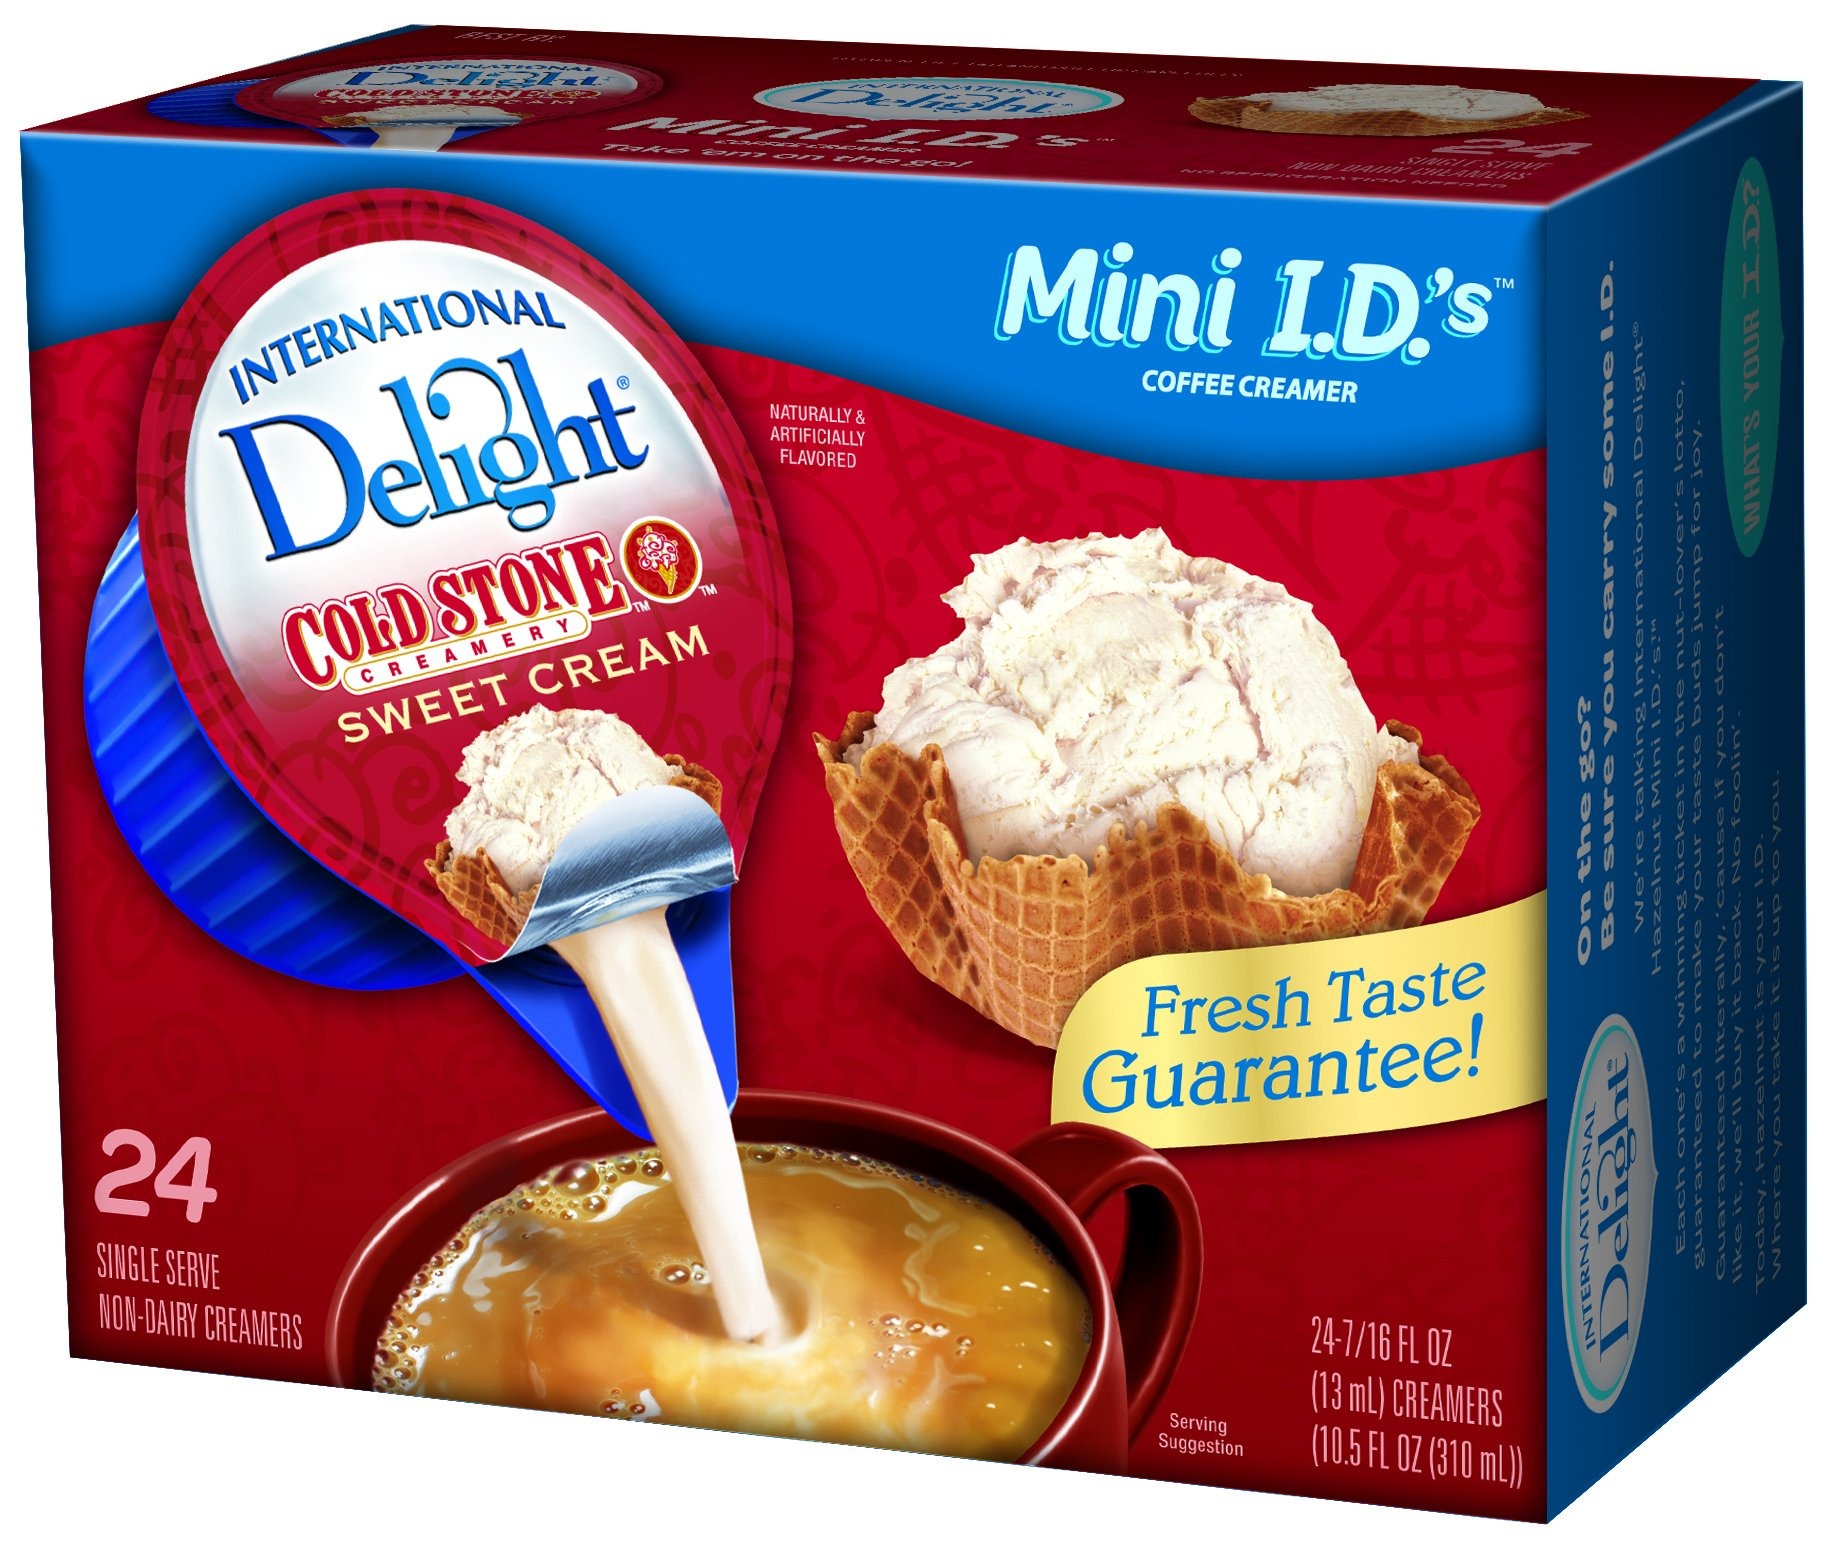
Item Name: International Delight, Cold Stone Creamery Sweet Cream, Single-Serve Coffee Creamers, 24 Count, Shelf Stable Non-Dairy Flavored Coffee Creamer, Great for Home Use, Offices, Parties or Group Events
Bullet Point 1: EXPECT TO BE DELIGHTED: Our Cold Stone Sweet Cream flavor elevates any cup of coffee with its sweet ice cream flavor. Make your morning cup of joe a special treat or add flavorful inspiration to your afternoon coffee break. Shelf stable, non-dairy creamer.
Bullet Point 2: SHAKE IT, STIR IT, FREEZE IT, STEAM IT: International Delight creamers are for more than just coffee. Add some flavor delight to hot chocolate or other beverages, shake up a cocktail, make a frozen coffee drink, or pour it in a blender with ice cream.
Bullet Point 3: SINGLE SERVE COFFEE CREAMERS: Single serve coffee creamers aren't just great for parties, offices or group events. They're also great at home as a special treat, and individual servings help with portion control so your sweet tooth won't ruin your diet.
Bullet Point 4: NO MORE BORING COFFEE: Variety is the spice of life! With the variety of flavored coffee creamers available from International Delight, from classics like hazelnut to coffee house inspirations like amaretto, you're sure to find a favorite. Sample them all!
Bullet Point 5: FLAVOR YOUR COFFEE: Compare International Delight coffee creamer to creamers & flavoring from Nestle Coffee Mate, Califia Farms, Leaner Coffee Creamer, Nutpods, Folgers, Organic Valley, SO Delicious, N'Joy, Ghiradelli, Torani, Monin, Amoretti, & Starbucks.
Value: 10.5
Unit: Fl Oz

Price: 5.22